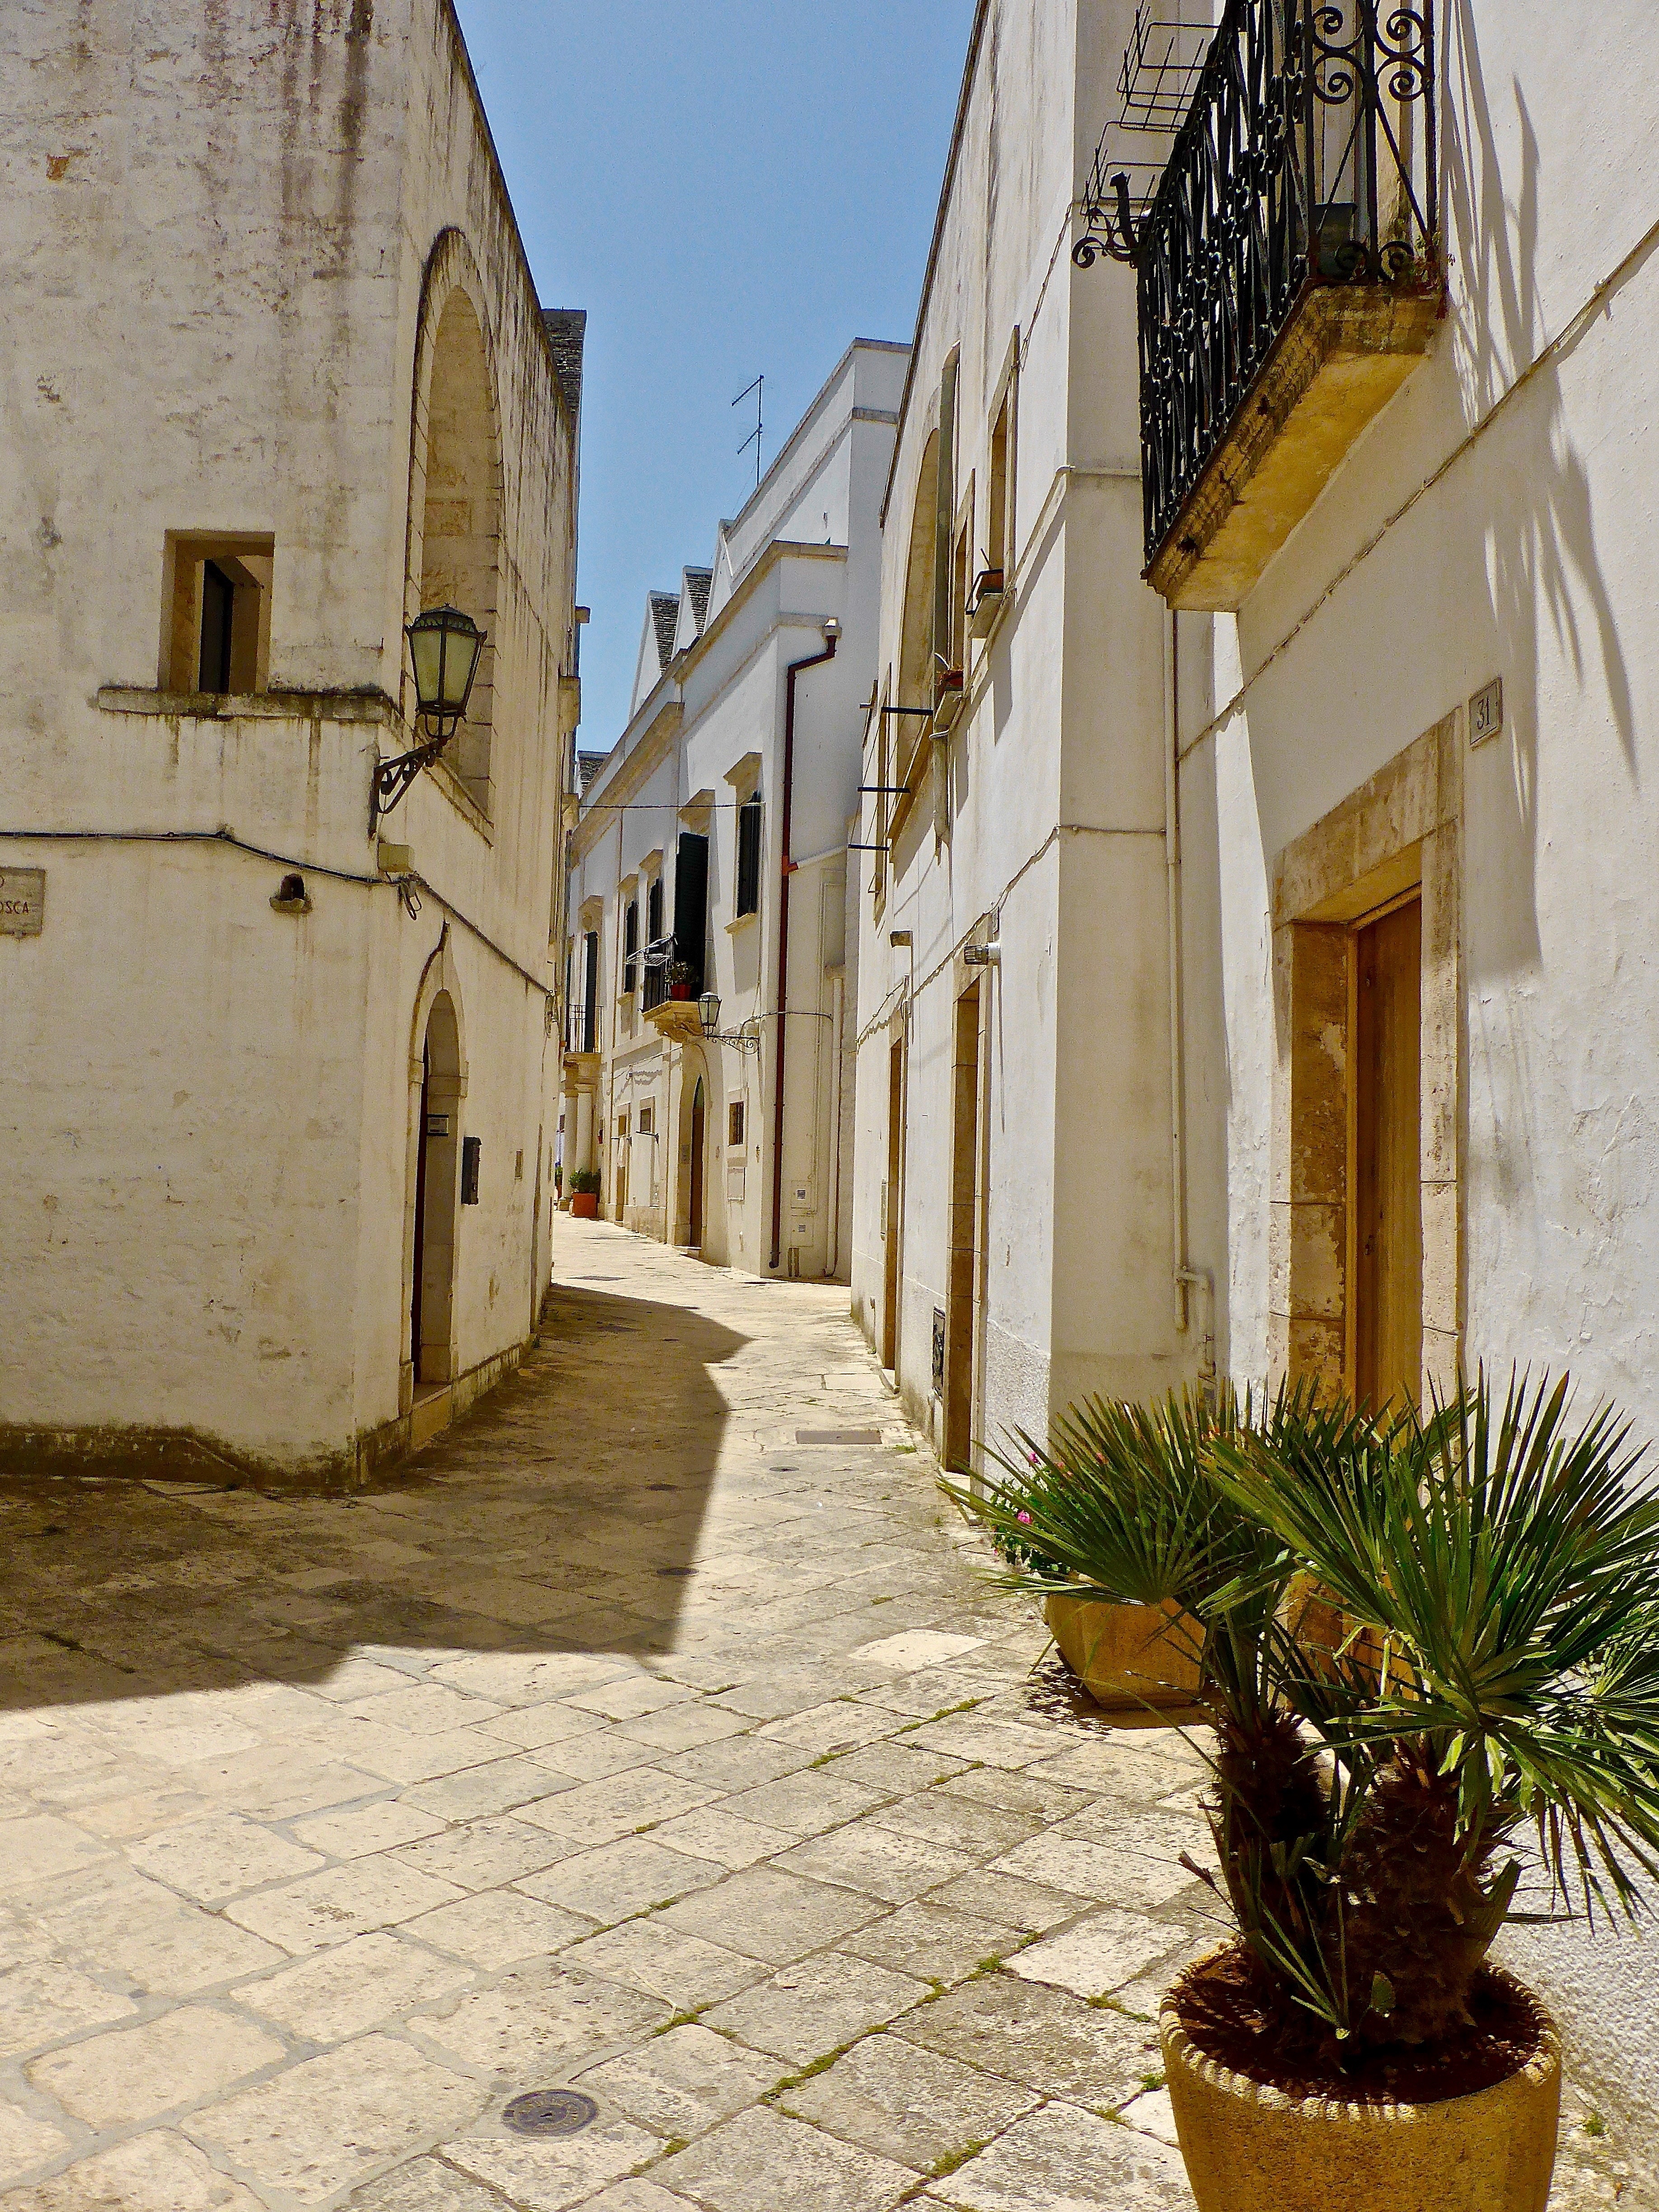
architecture, road, street, house, town, alley, urban, wall, pavement, narrow, village, italy, facade, alleyway, residential, courtyard, infrastructure, passage, neighbourhood, ancient history